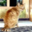
Label: cat